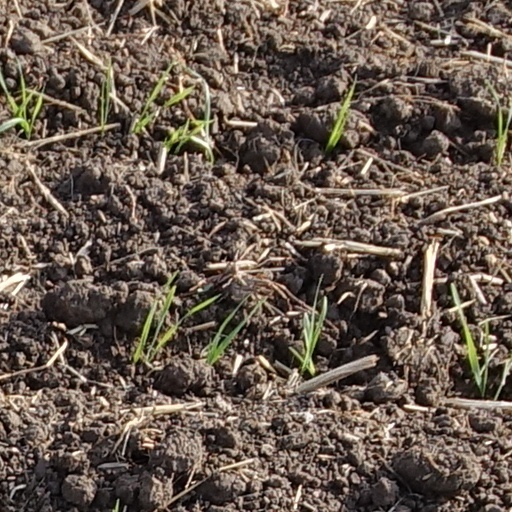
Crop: wheat